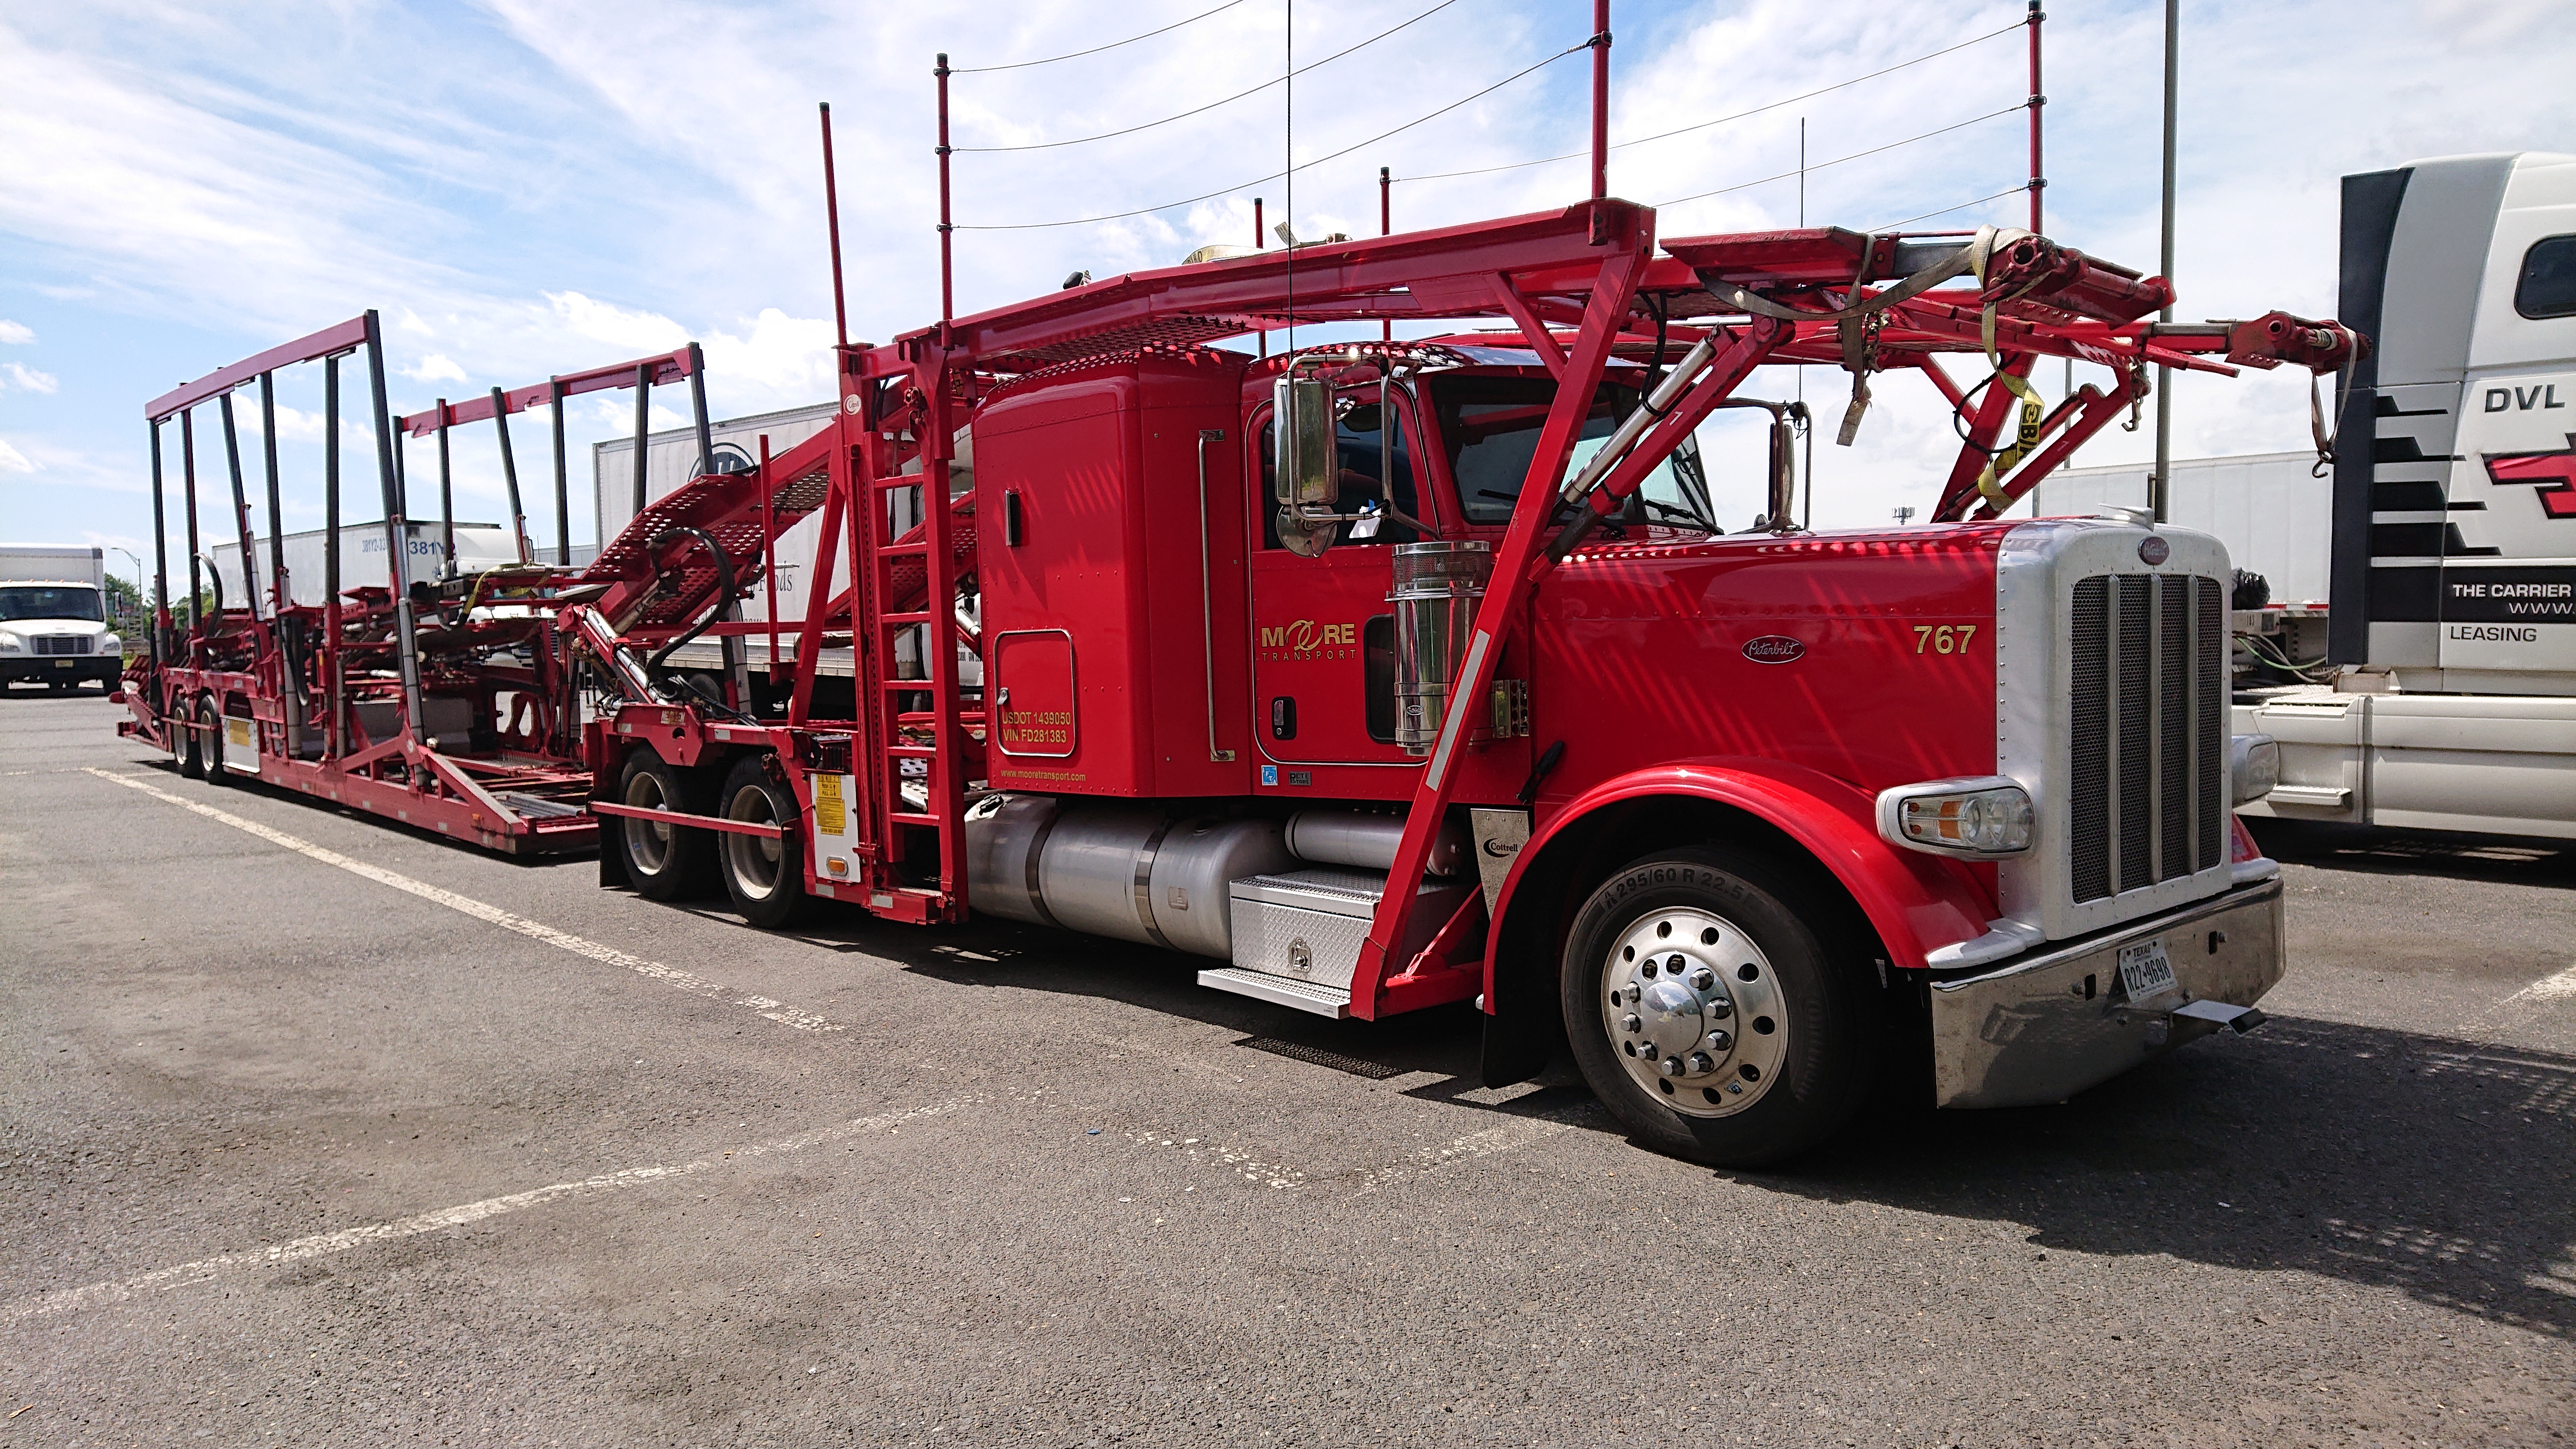
us, usa, truck, semi, parking, lot, vehicle, transport, motor vehicle, mode of transport, trailer truck, car, public utility, freight transport, automotive wheel system, bumper, auto part, trailer, wheel, crane, commercial vehicle